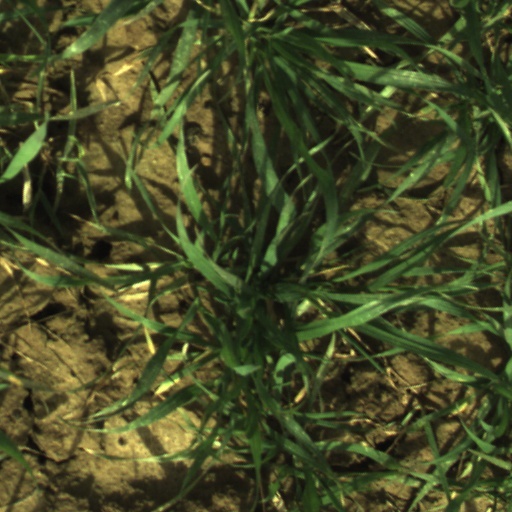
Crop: wheat